Kumbakonam Gopalu

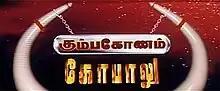
Title card

Kumbakonam Gopalu is a 1998 Indian Tamil-language film written and directed by Keyaar, starring Pandiarajan, Mayoori, Janagaraj and Thyagu. It is a remake of the 1991 Kannada film "Gauri Ganesha". Child actor Mahendran won the Tamil Nadu State Film Award for Best Child Artist.